Brachyplatystoma filamentosum

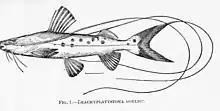

The piraíba is strongly predatory, mainly preying on a wide variety of fish. The fish preyed upon include "Achirus" soles; characins from the genera "Brycon", "Colossoma", "Hemiodus", "Leporinus", "Myleus", "Mylossoma", "Prochilodus", "Schizodon", "Semaprochilodus", "Rhytiodus", "Triportheus", along with indeterminate Curimatidae; catfish such as "Ageneiosus", "Calophysus" vulture catfish, "Hypophthalmus", "Pareiodon" candiru, "Pimelodella", "Pimelodus", "Sorubim", and indeterminate members of the families Cetopsidae, Pimelodidae, and Trichomycteridae; Cichlids, Gymnotiformes, "Pellona", and drums like "Pachypops" and "Plagioscion". The piraíba is notable for tackling difficult prey items, such as toxic "Colomesus" pufferfish and stingrays; armored catfish among the Doradidae and Loricariidae, such as "Doras" and "Oxydoras"; and other predatory fish like "Pseudoplatystoma" and "Rhaphiodon" are all taken by the piraíba, solidifying its position as top-order carnivore. Only the river dolphins has been recounted to prey on the piraíba, but even then, they may fail at killing and consuming much of the catfish; the doomed piraíba is then left crippled and at the mercy of the currents and riverine scavengers, such as the two genera of catfish referred to as candiru, and the aptly-named vulture catfish.